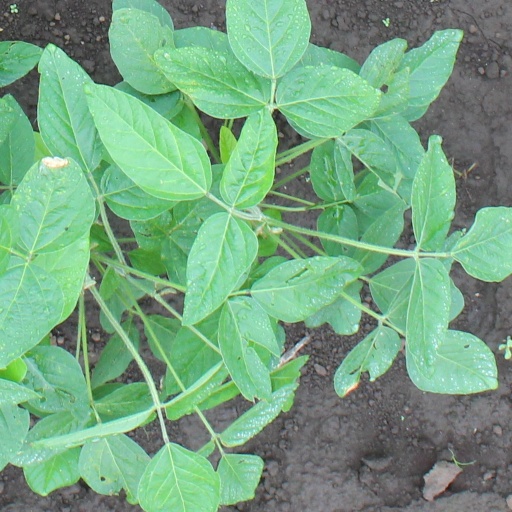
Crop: soybean